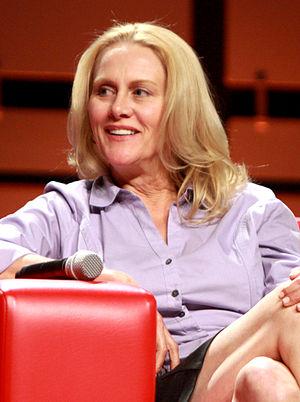
Rebecca Andrea Thompson, née le 22 mai 1959, est une actrice américaine connue pour ses rôles dans les séries télévisées Falcon Crest, Babylon 5, JAG, 24 heures chrono et New York Police Blues.